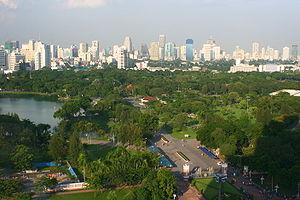
Le parc Lumphini est un parc public de 57,6 hectares situé dans le khwaeng de Lumphini, à Bangkok, en Thaïlande. Ce parc comprend des arbres, des terrains de jeux et un lac artificiel. Les visiteurs peuvent louer des bateaux. Les chemins autour du parc font 2,5km.